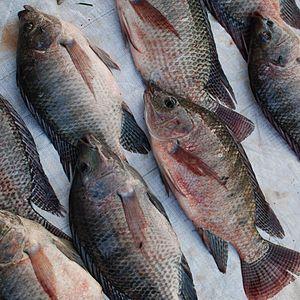
Oreochromis mortimeri est une espèce de poisson de la famille des cichlidae et de l'ordre des perciformes. Cette espèce est endémique de l'Afrique. Il fait partie des nombreuses espèces regroupées sous le nom de Tilapia.